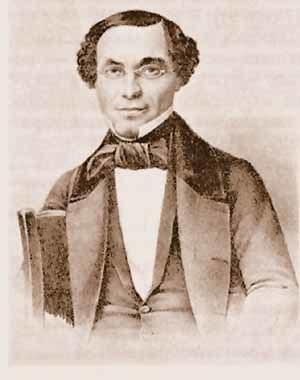
Fyodor Alexeyevich Koni, né le 21 mars 1809 à Moscou et mort le 6 février 1889 à Saint-Pétersbourg, est un auteur dramatique et mémorialiste russe.